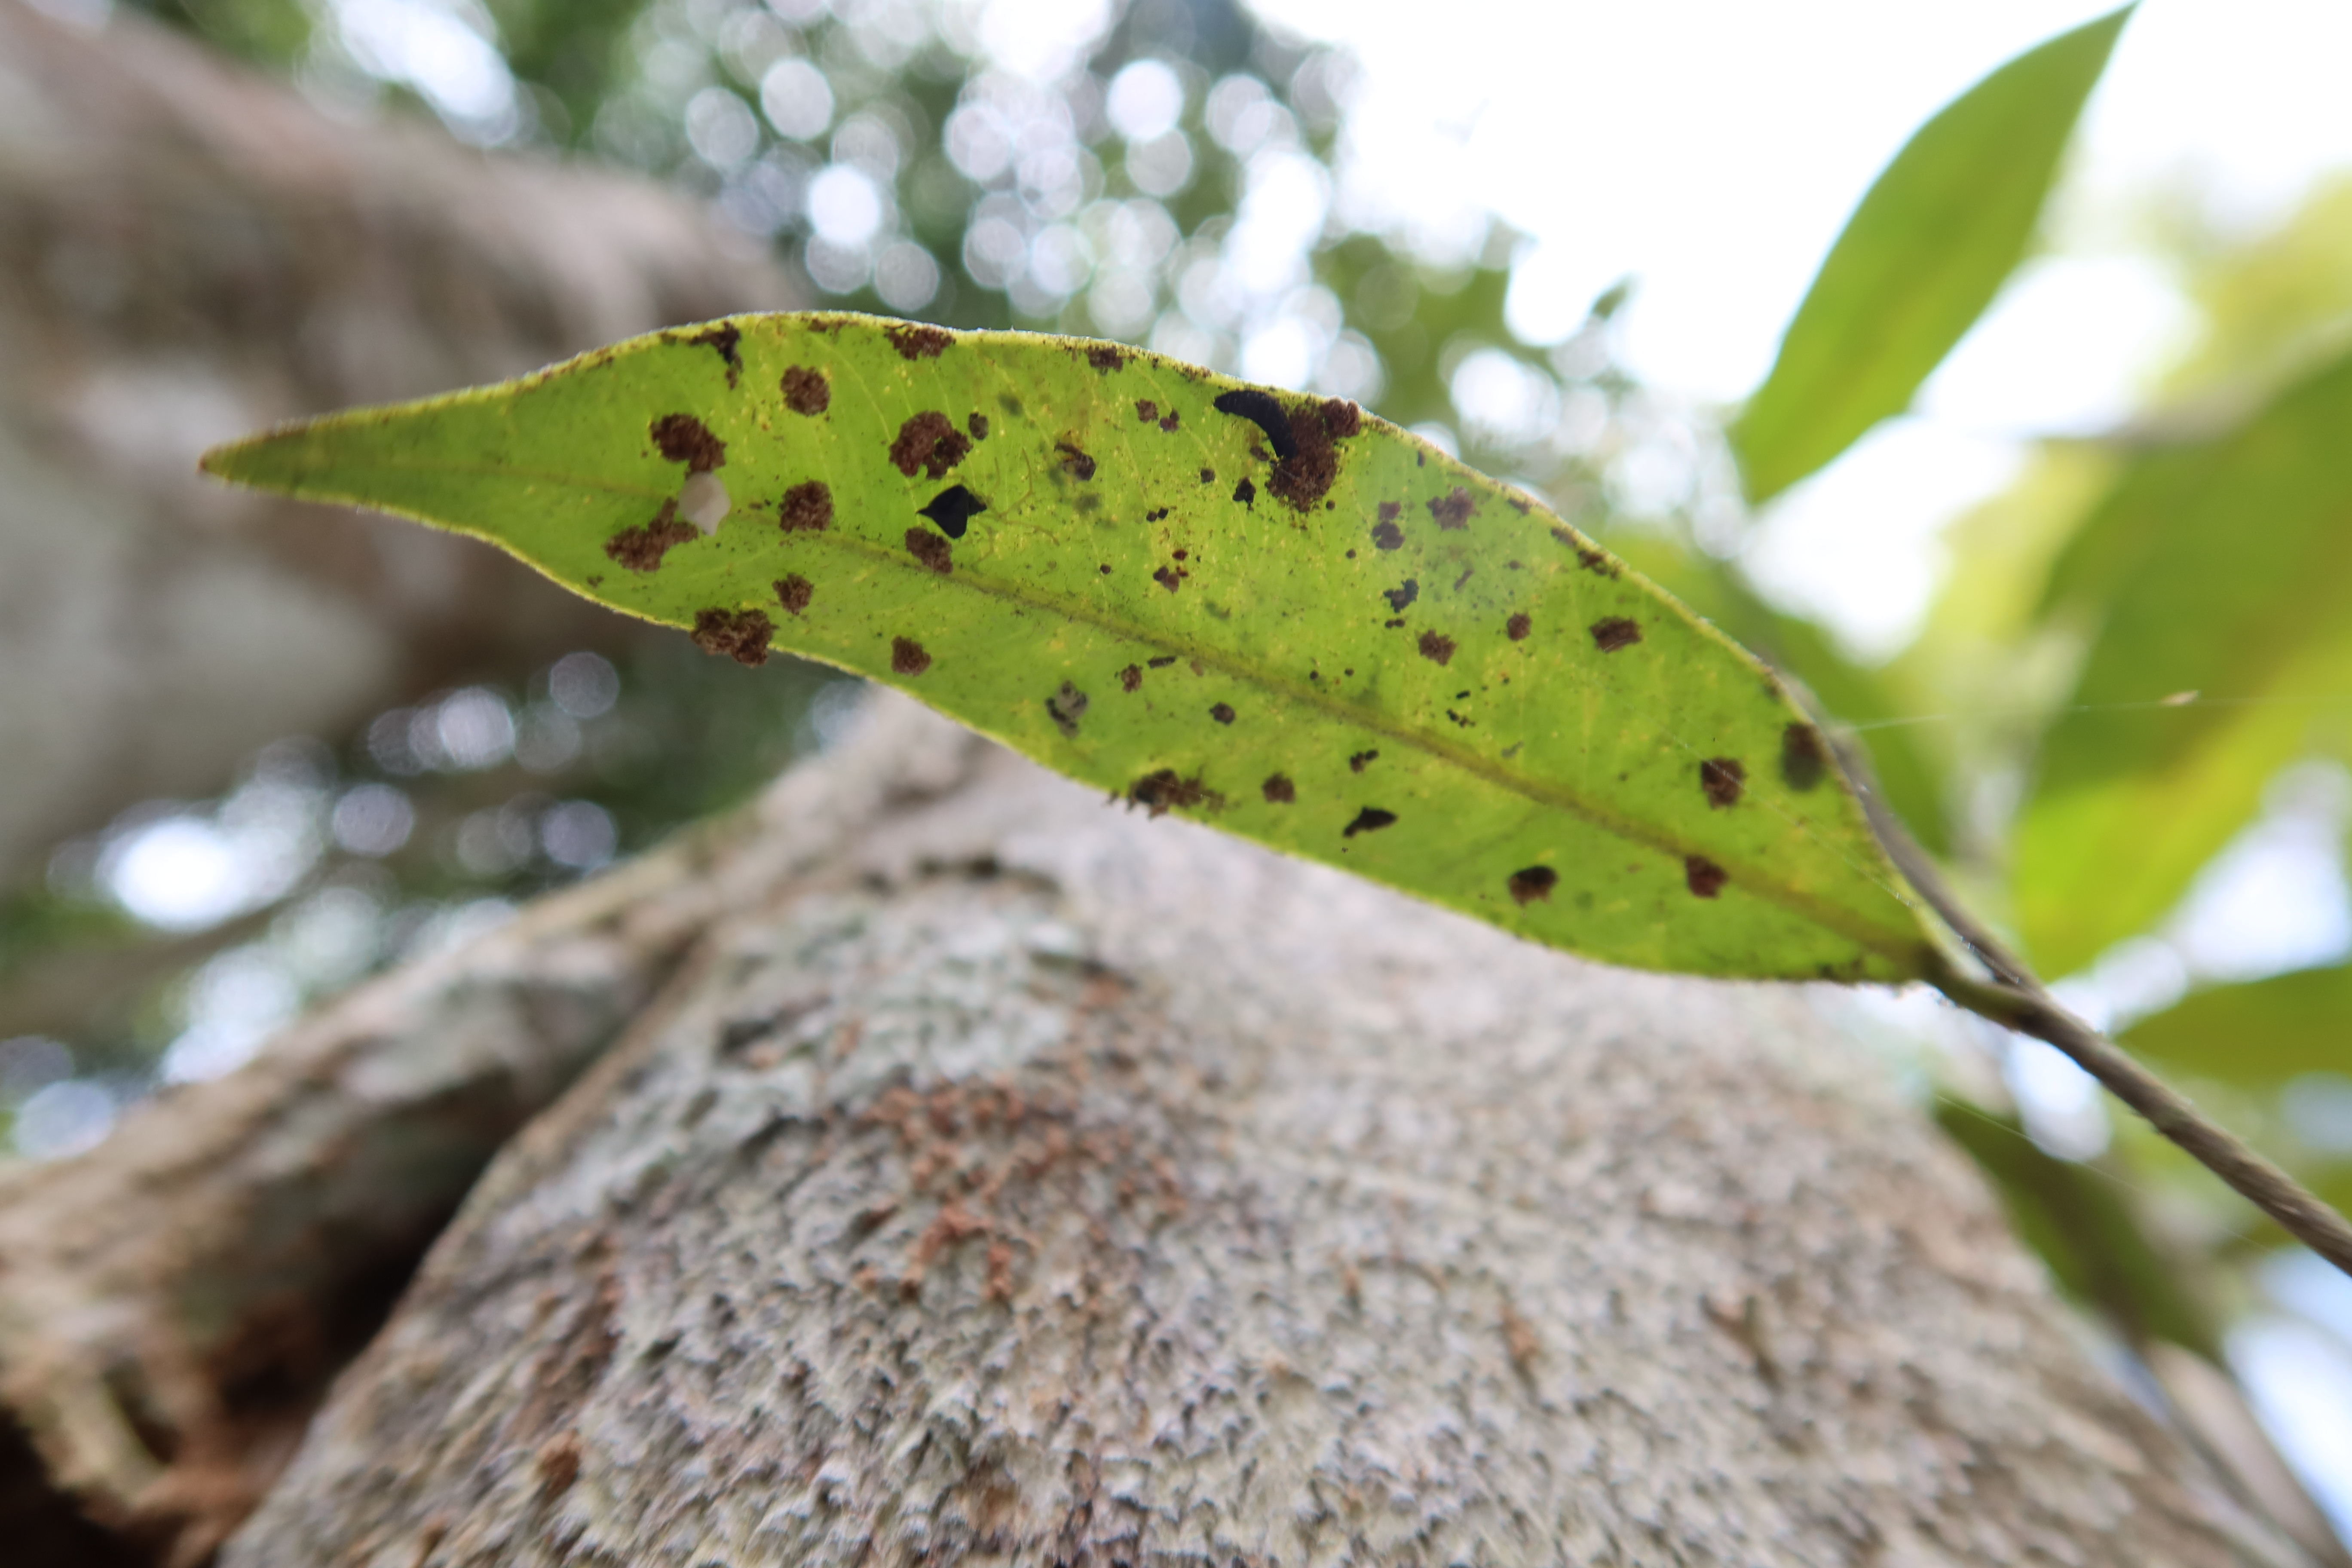
Label: Brown clumps